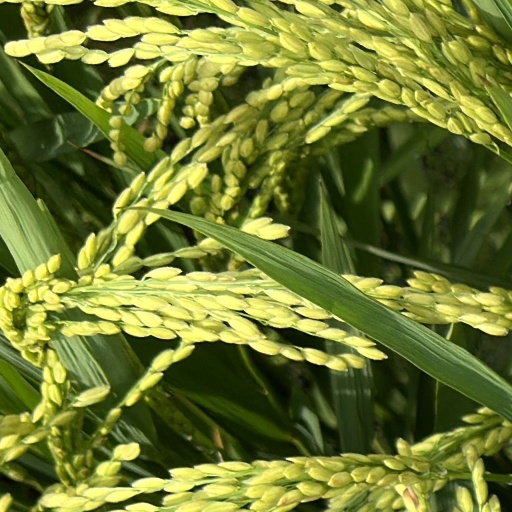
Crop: rice